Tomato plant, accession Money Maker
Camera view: bottom (45 deg); turntable rotation: 180 degrees
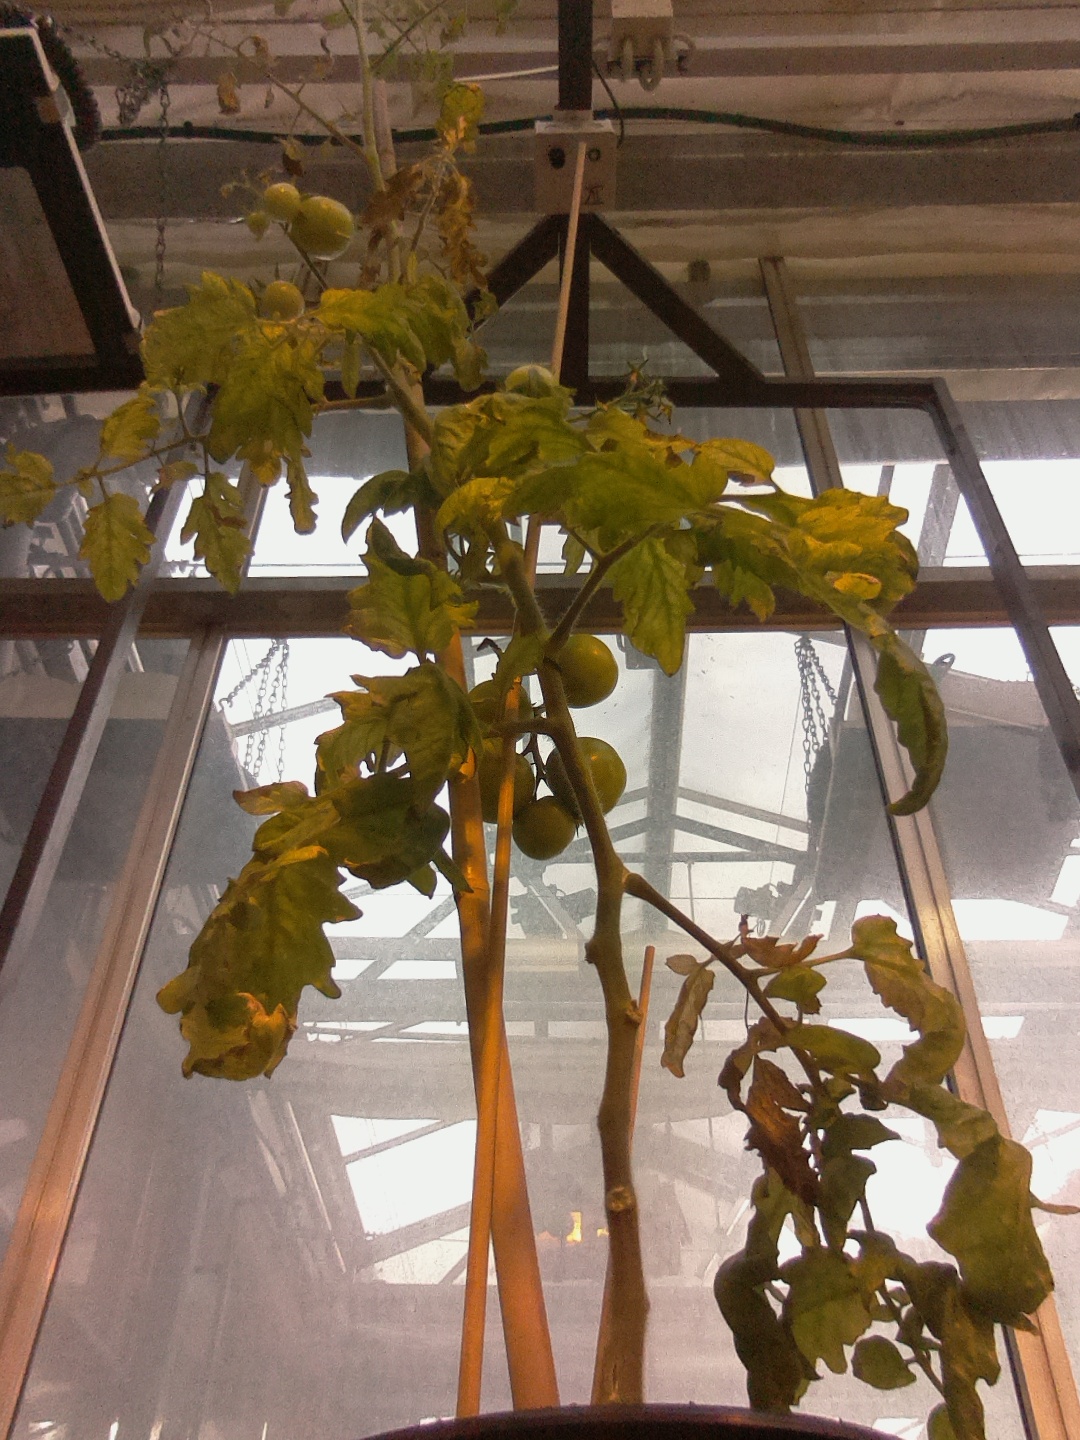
BBCH growth stage 76: 60%-70% of final fruit size